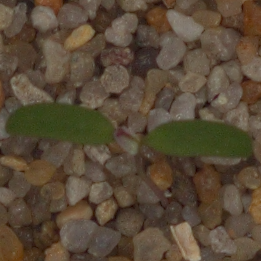
Label: fat_hen